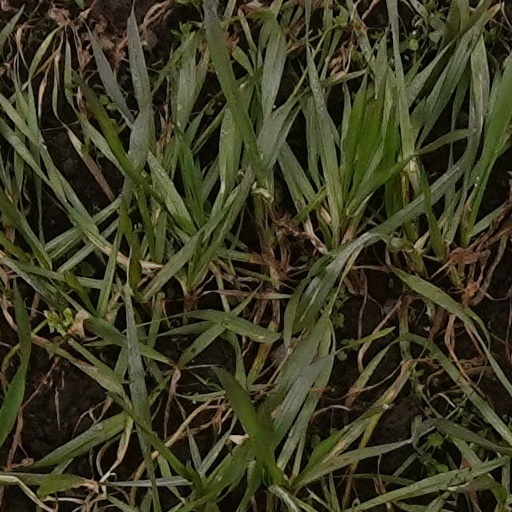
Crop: wheat